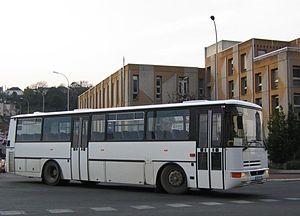
Le Karosa C 935 est un autocar de transport scolaire fabriqué et commercialisé par le constructeur tchèque Karosa, et en collaboration avec Renault Véhicules Industriels, de 1996 à 2001.